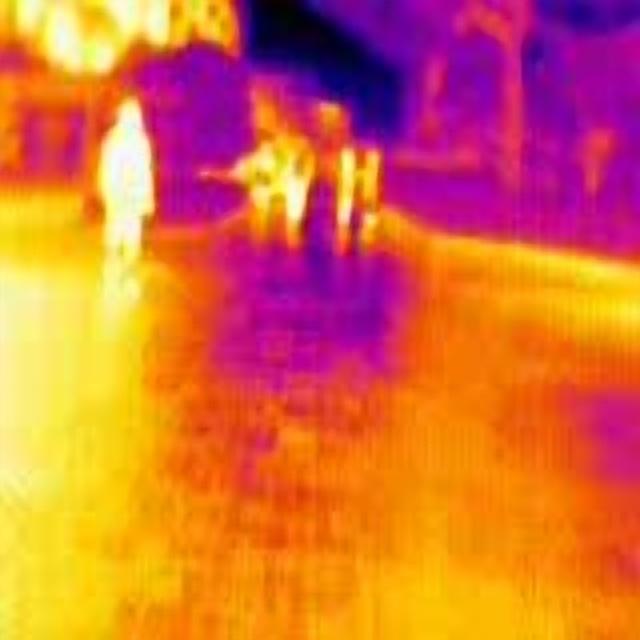
Detected objects:
label: person
label: person
label: person
label: person
label: person